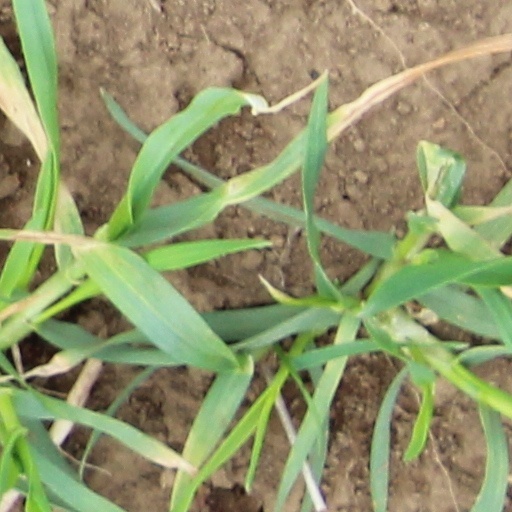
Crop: wheat